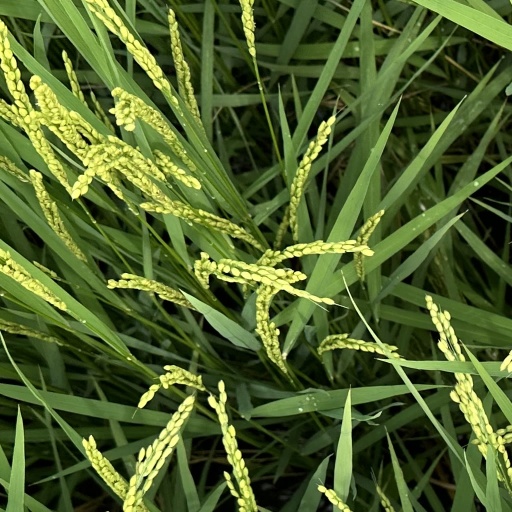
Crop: rice